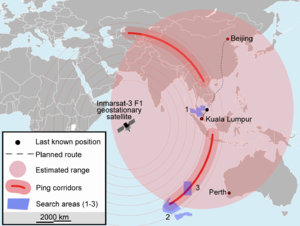
Le 8 mars 2014, le Boeing 777 du vol Malaysia Airlines 370 est porté disparu avec 239 personnes à son bord, dont une majorité de ressortissants chinois. L'appareil de la compagnie Malaysia Airlines, qui reliait Kuala Lumpur à Pékin, après avoir disparu des radars vietnamiens, aurait continué à voler pendant des heures et suivi, pour une raison inconnue, une trajectoire le menant dans le Sud de l'océan Indien, où il aurait été localisé pour la dernière fois par des satellites, avant de s'abîmer en mer.